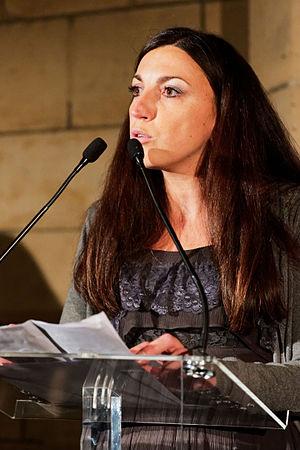
Cérémonie de remise des prix de Wiki Loves Monuments France 2015 à la Conciergerie, Paris.